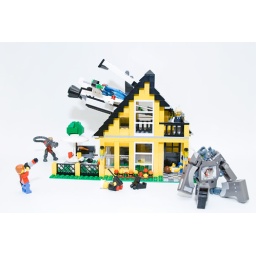
83/365. Spy Shot 6 came back to his beach house to find out it has been invaded by aliens! &amp;gt;_&amp;lt;